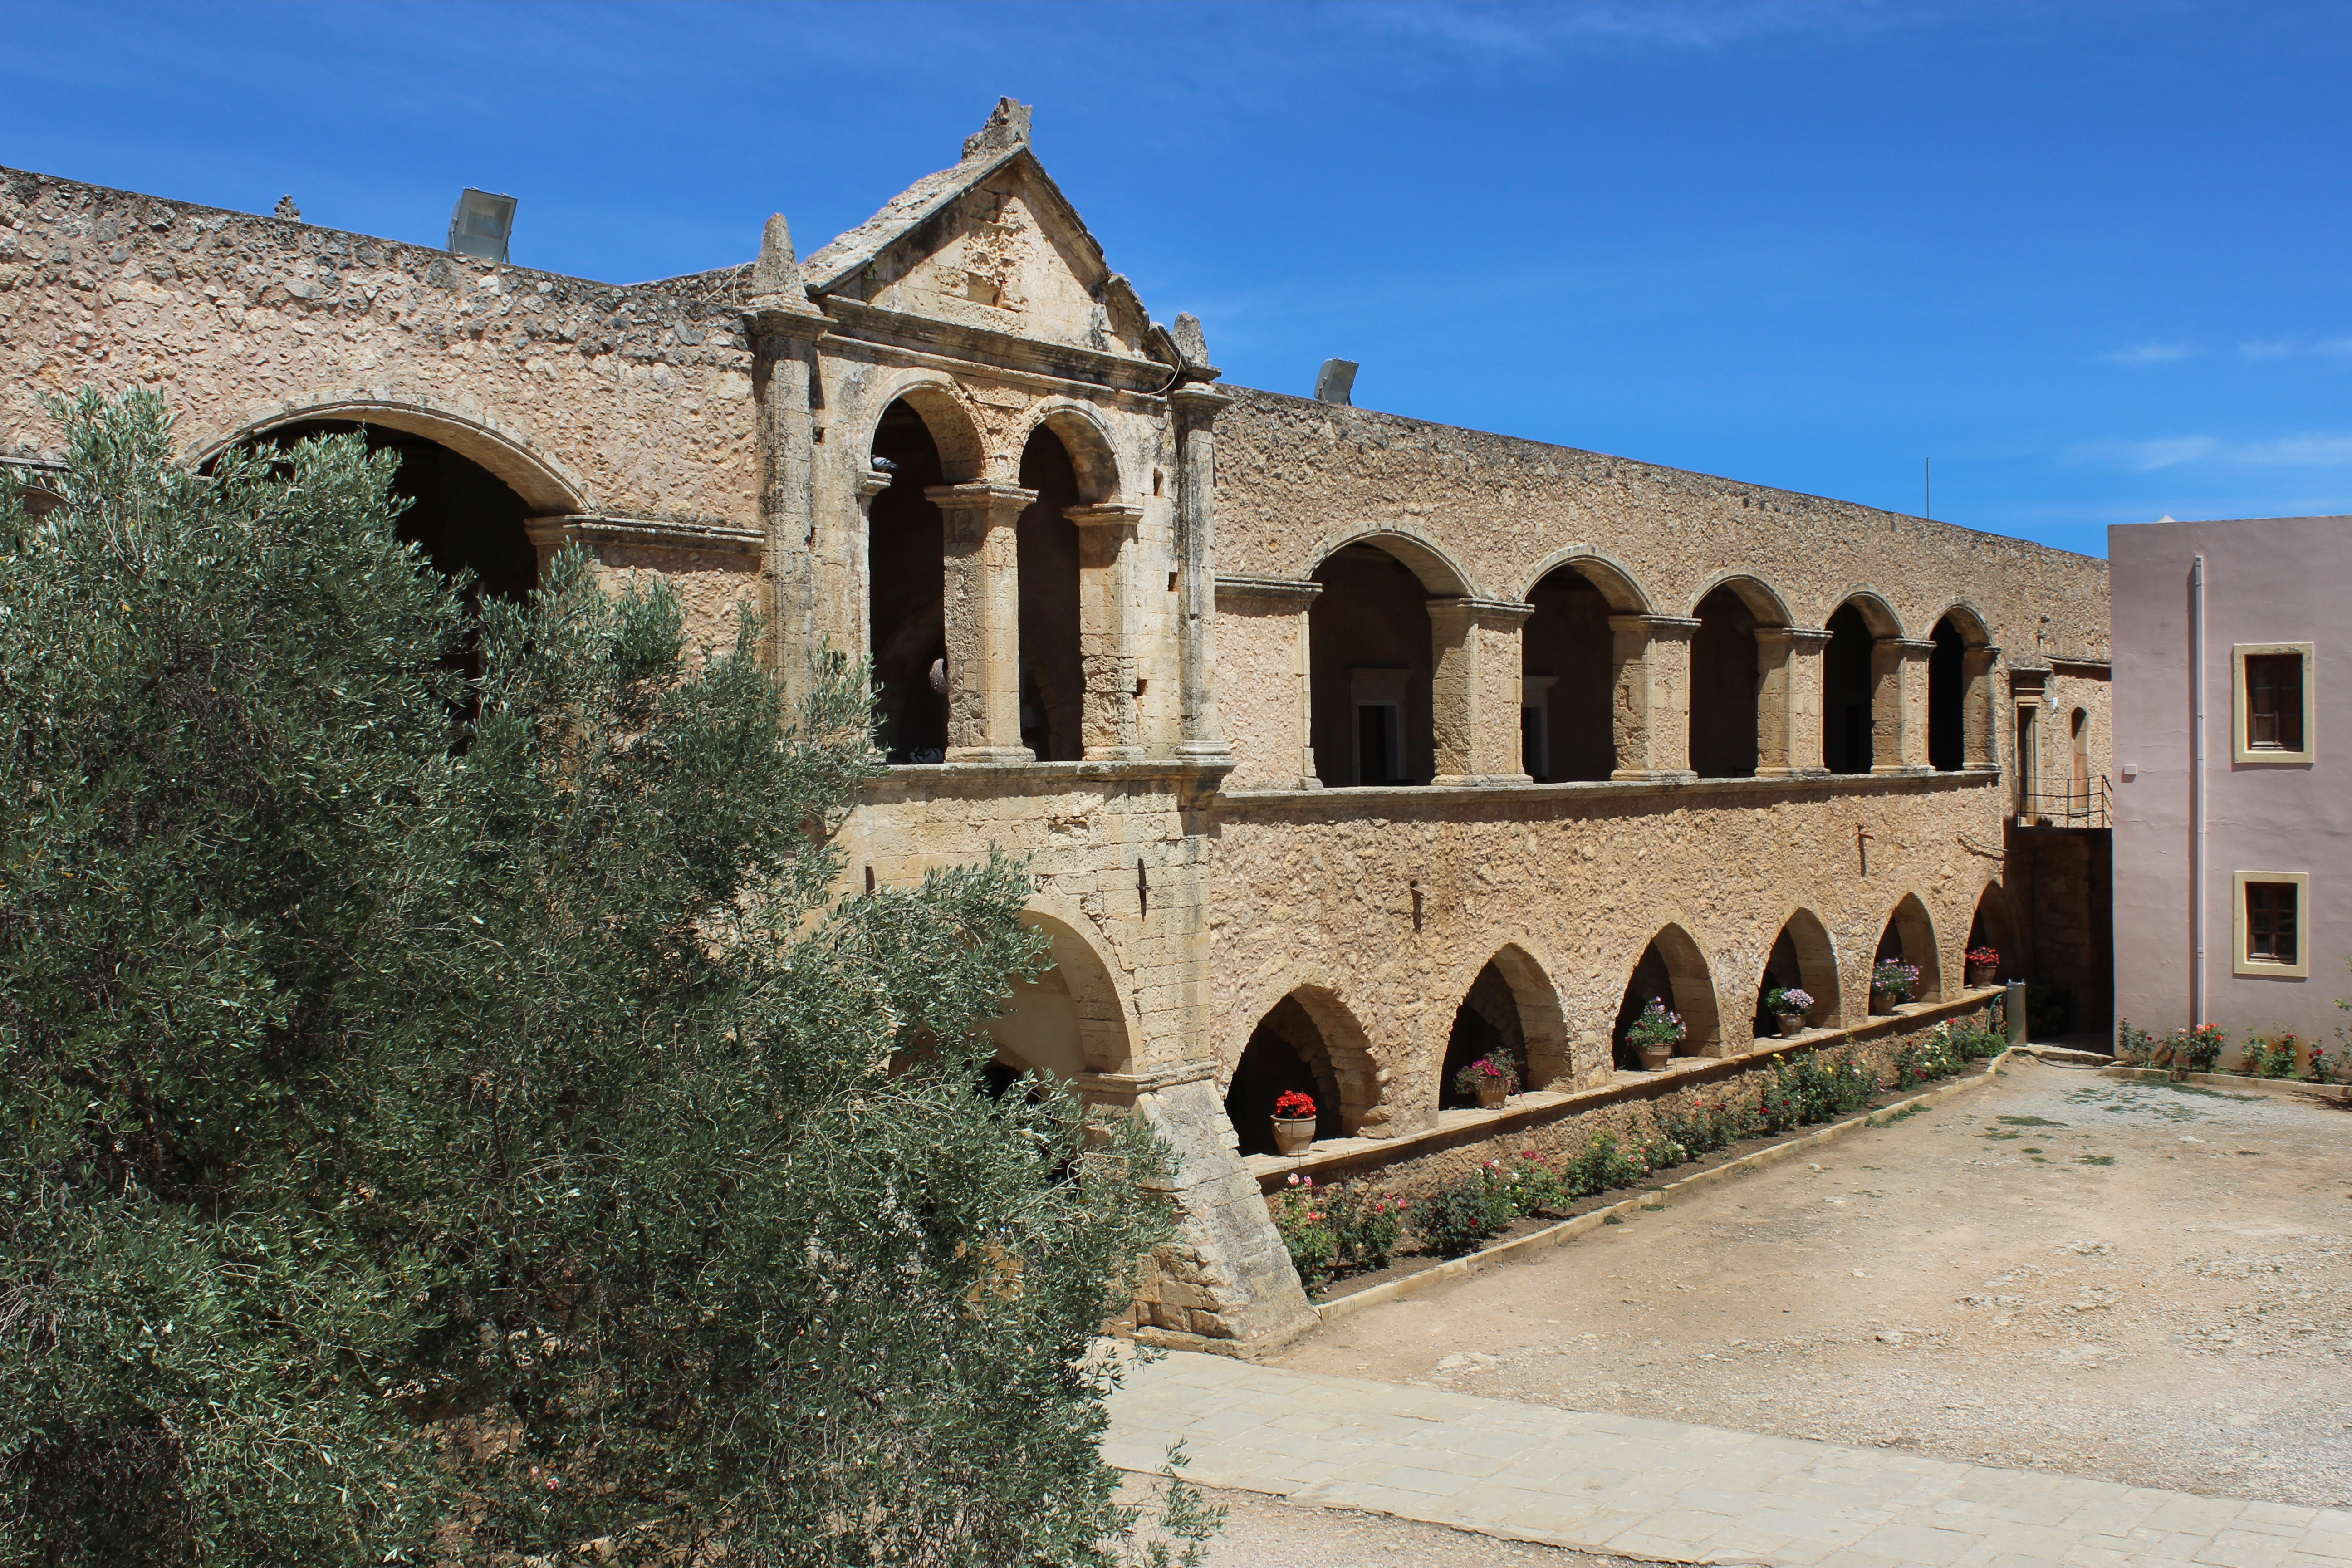
architecture, building, chateau, palace, church, chapel, fortification, place of worship, monastery, greece, synagogue, history, estate, crete, hacienda, historic site, ancient history, spanish missions in california, arcadian monastery